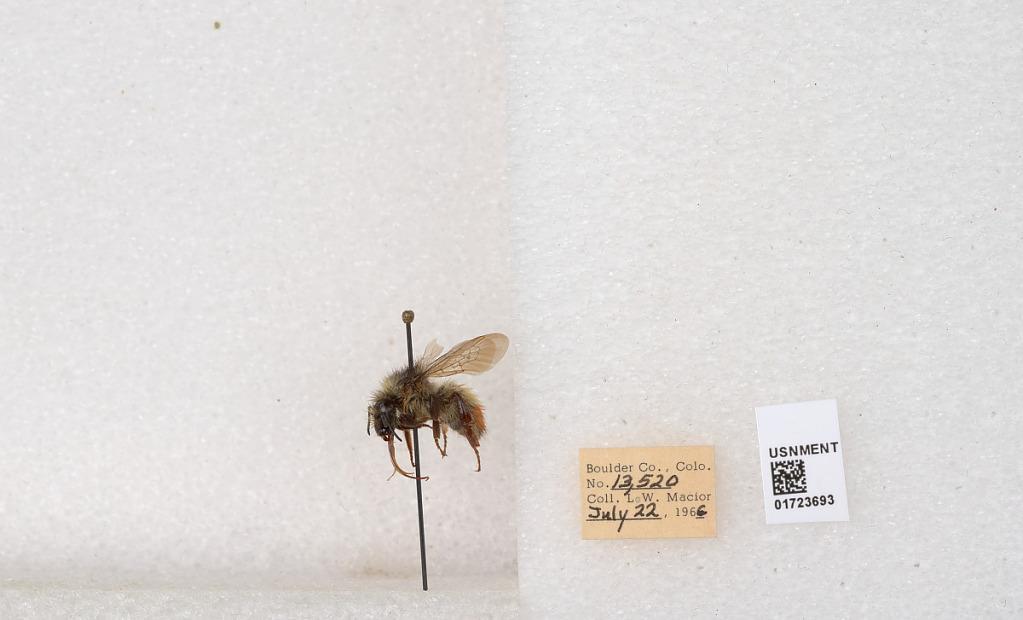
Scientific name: Bombus flavifrons Cresson
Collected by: L. Macior
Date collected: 1966-7-22
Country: United States
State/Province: Colorado
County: Boulder
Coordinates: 40.0925, -105.358